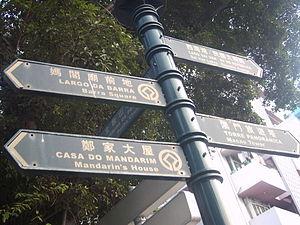
Macao /ma.ka.o/, officiellement Région administrative spéciale de Macao de la république populaire de Chine, est une région administrative spéciale de la république populaire de Chine depuis le 20 décembre 1999. Auparavant, Macao a été colonisé et administré par le Portugal durant plus de 400 ans et est considéré comme le dernier comptoir ainsi que la dernière colonie européenne en Chine et en Asie.